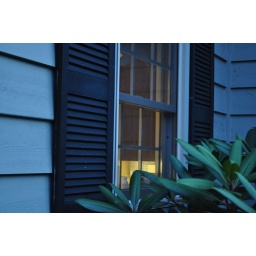
9-7-10 - Peeking in the kitchen window